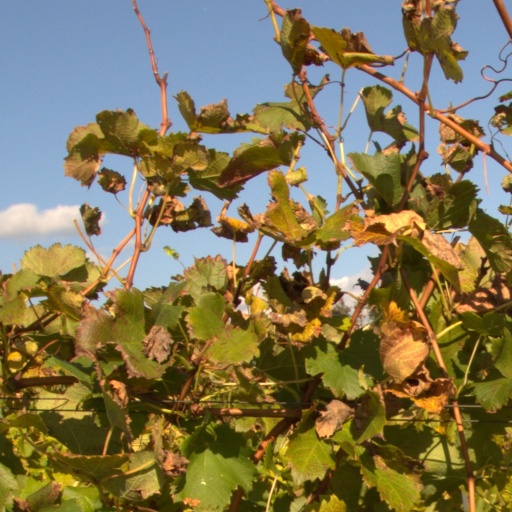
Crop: grape